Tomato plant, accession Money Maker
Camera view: horizontal (90 deg, fisheye); turntable rotation: 90 degrees
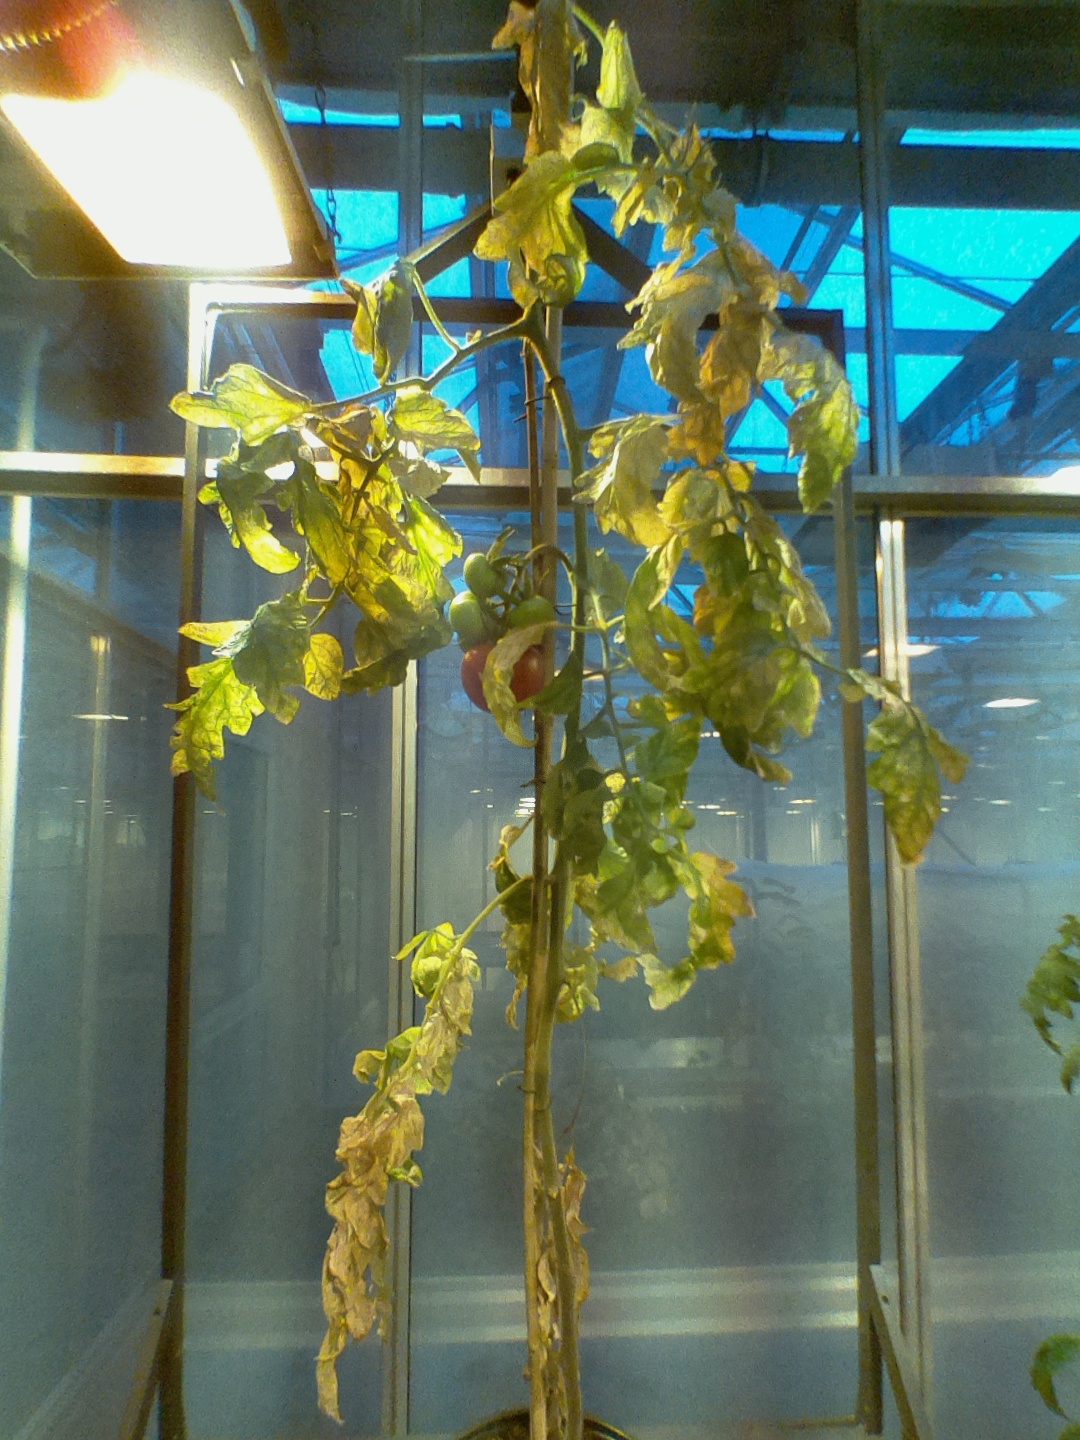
BBCH growth stage 81: 10%-20% of fruits show typical fully ripe color